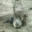
Label: seal